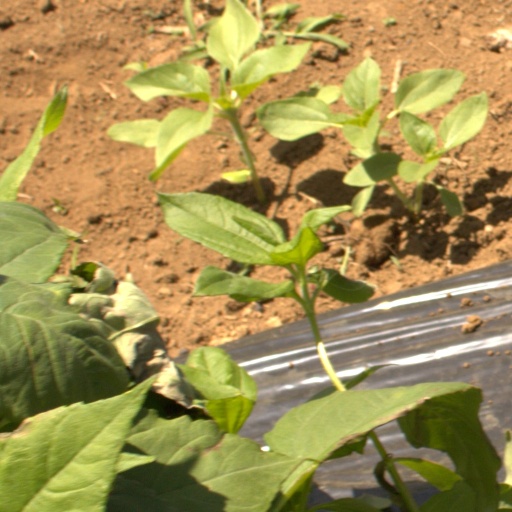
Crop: Jerusalem artichoke